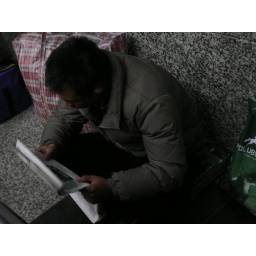
a farmer who wanted go home by train was reading newspaper.